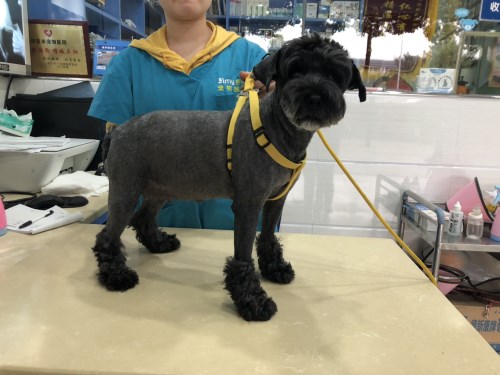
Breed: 2342-n000102-miniature_schnauzer